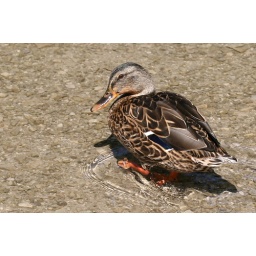
Duck walking in the very clear bavarian weitsee